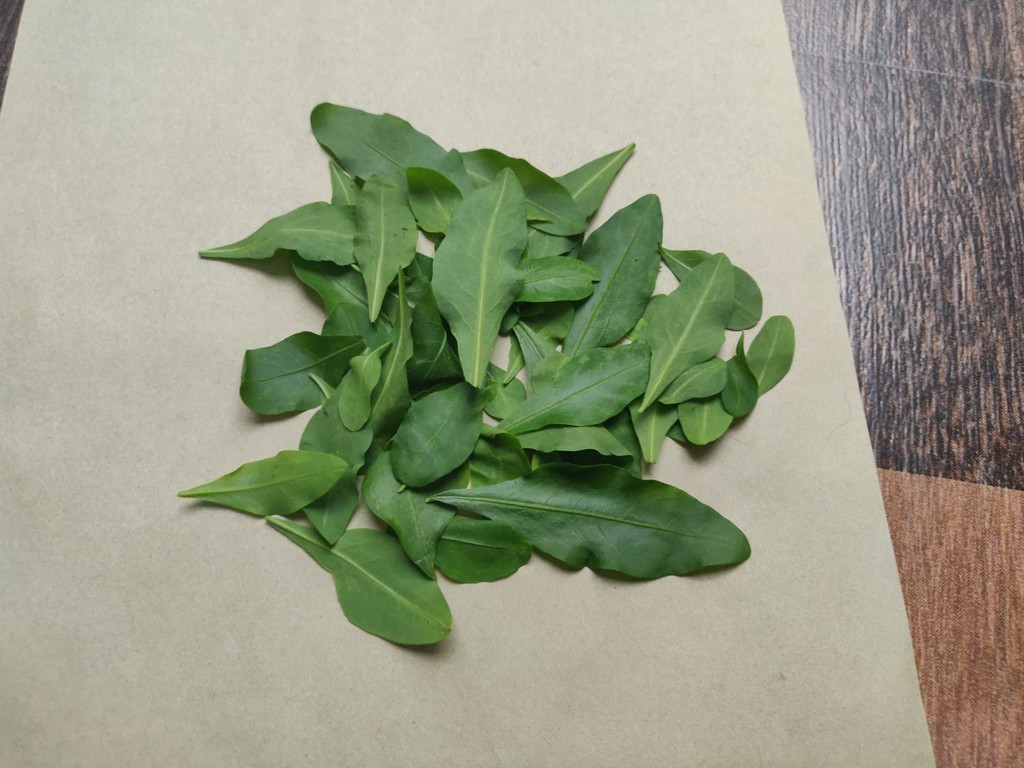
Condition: Healthy
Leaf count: multiple
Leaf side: unknown